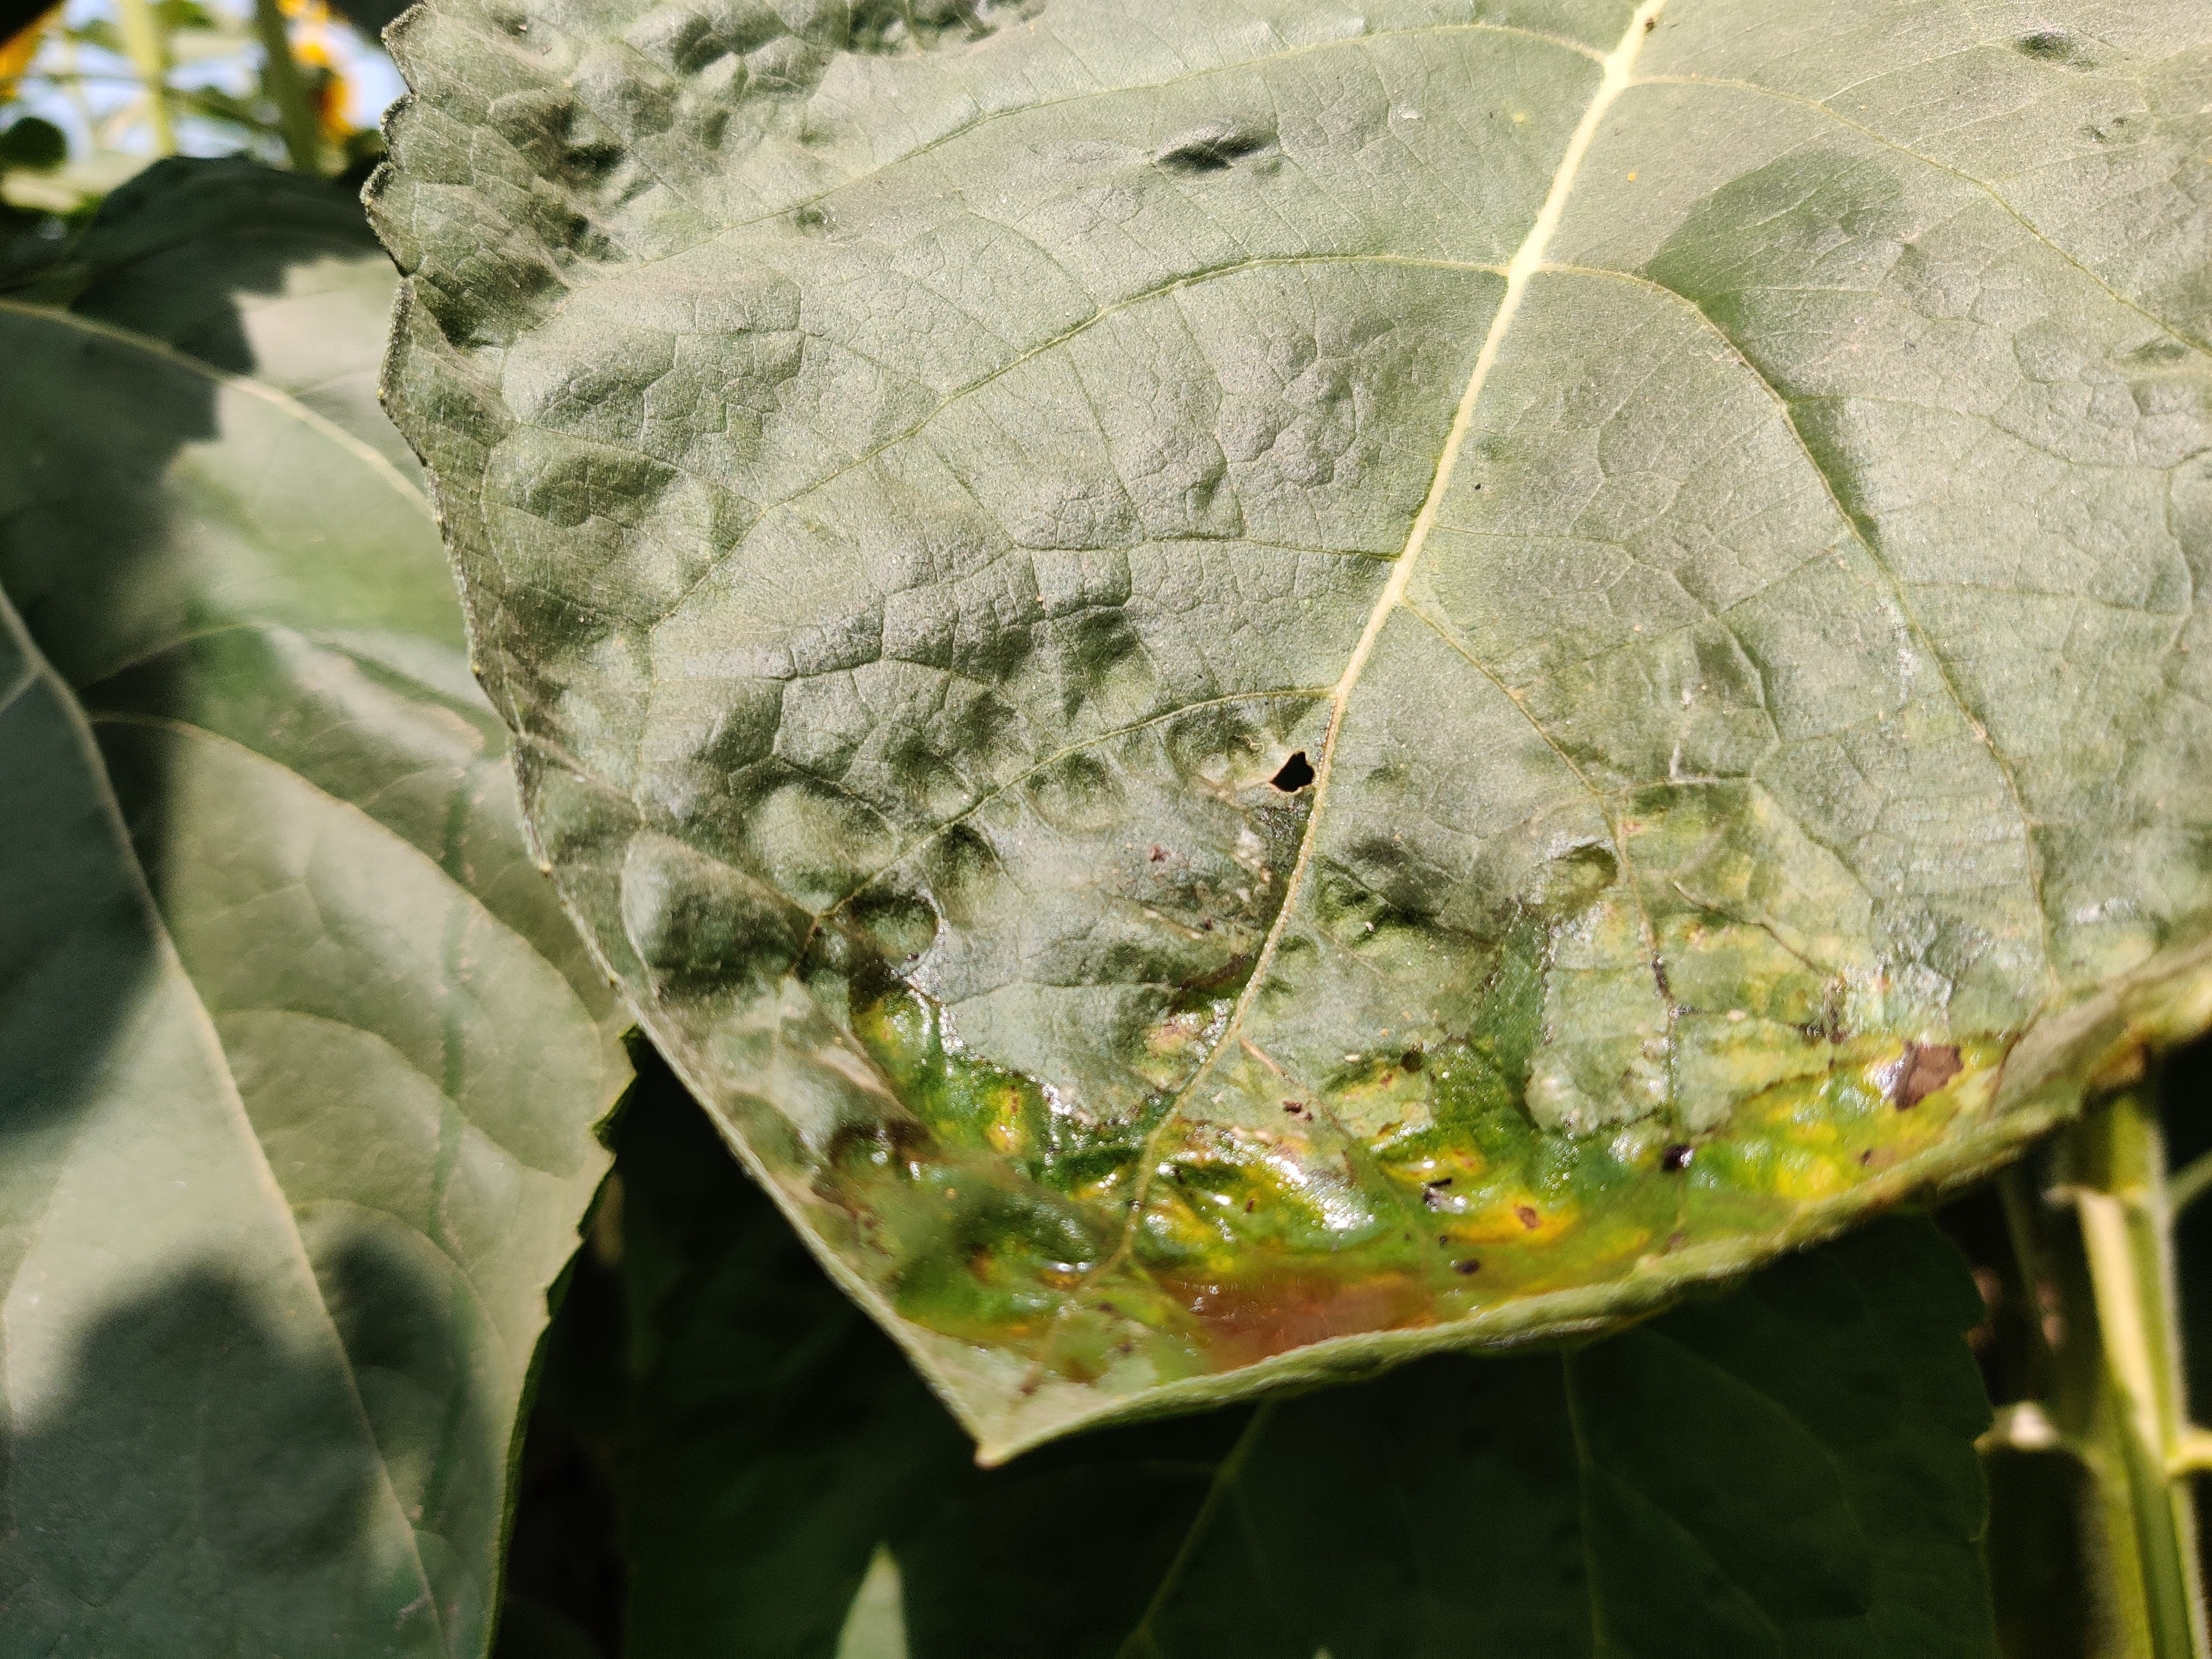
Label: Downy_mildew